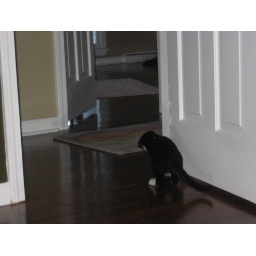
He likes to bat his yarn balls under the door, then fish it back out.